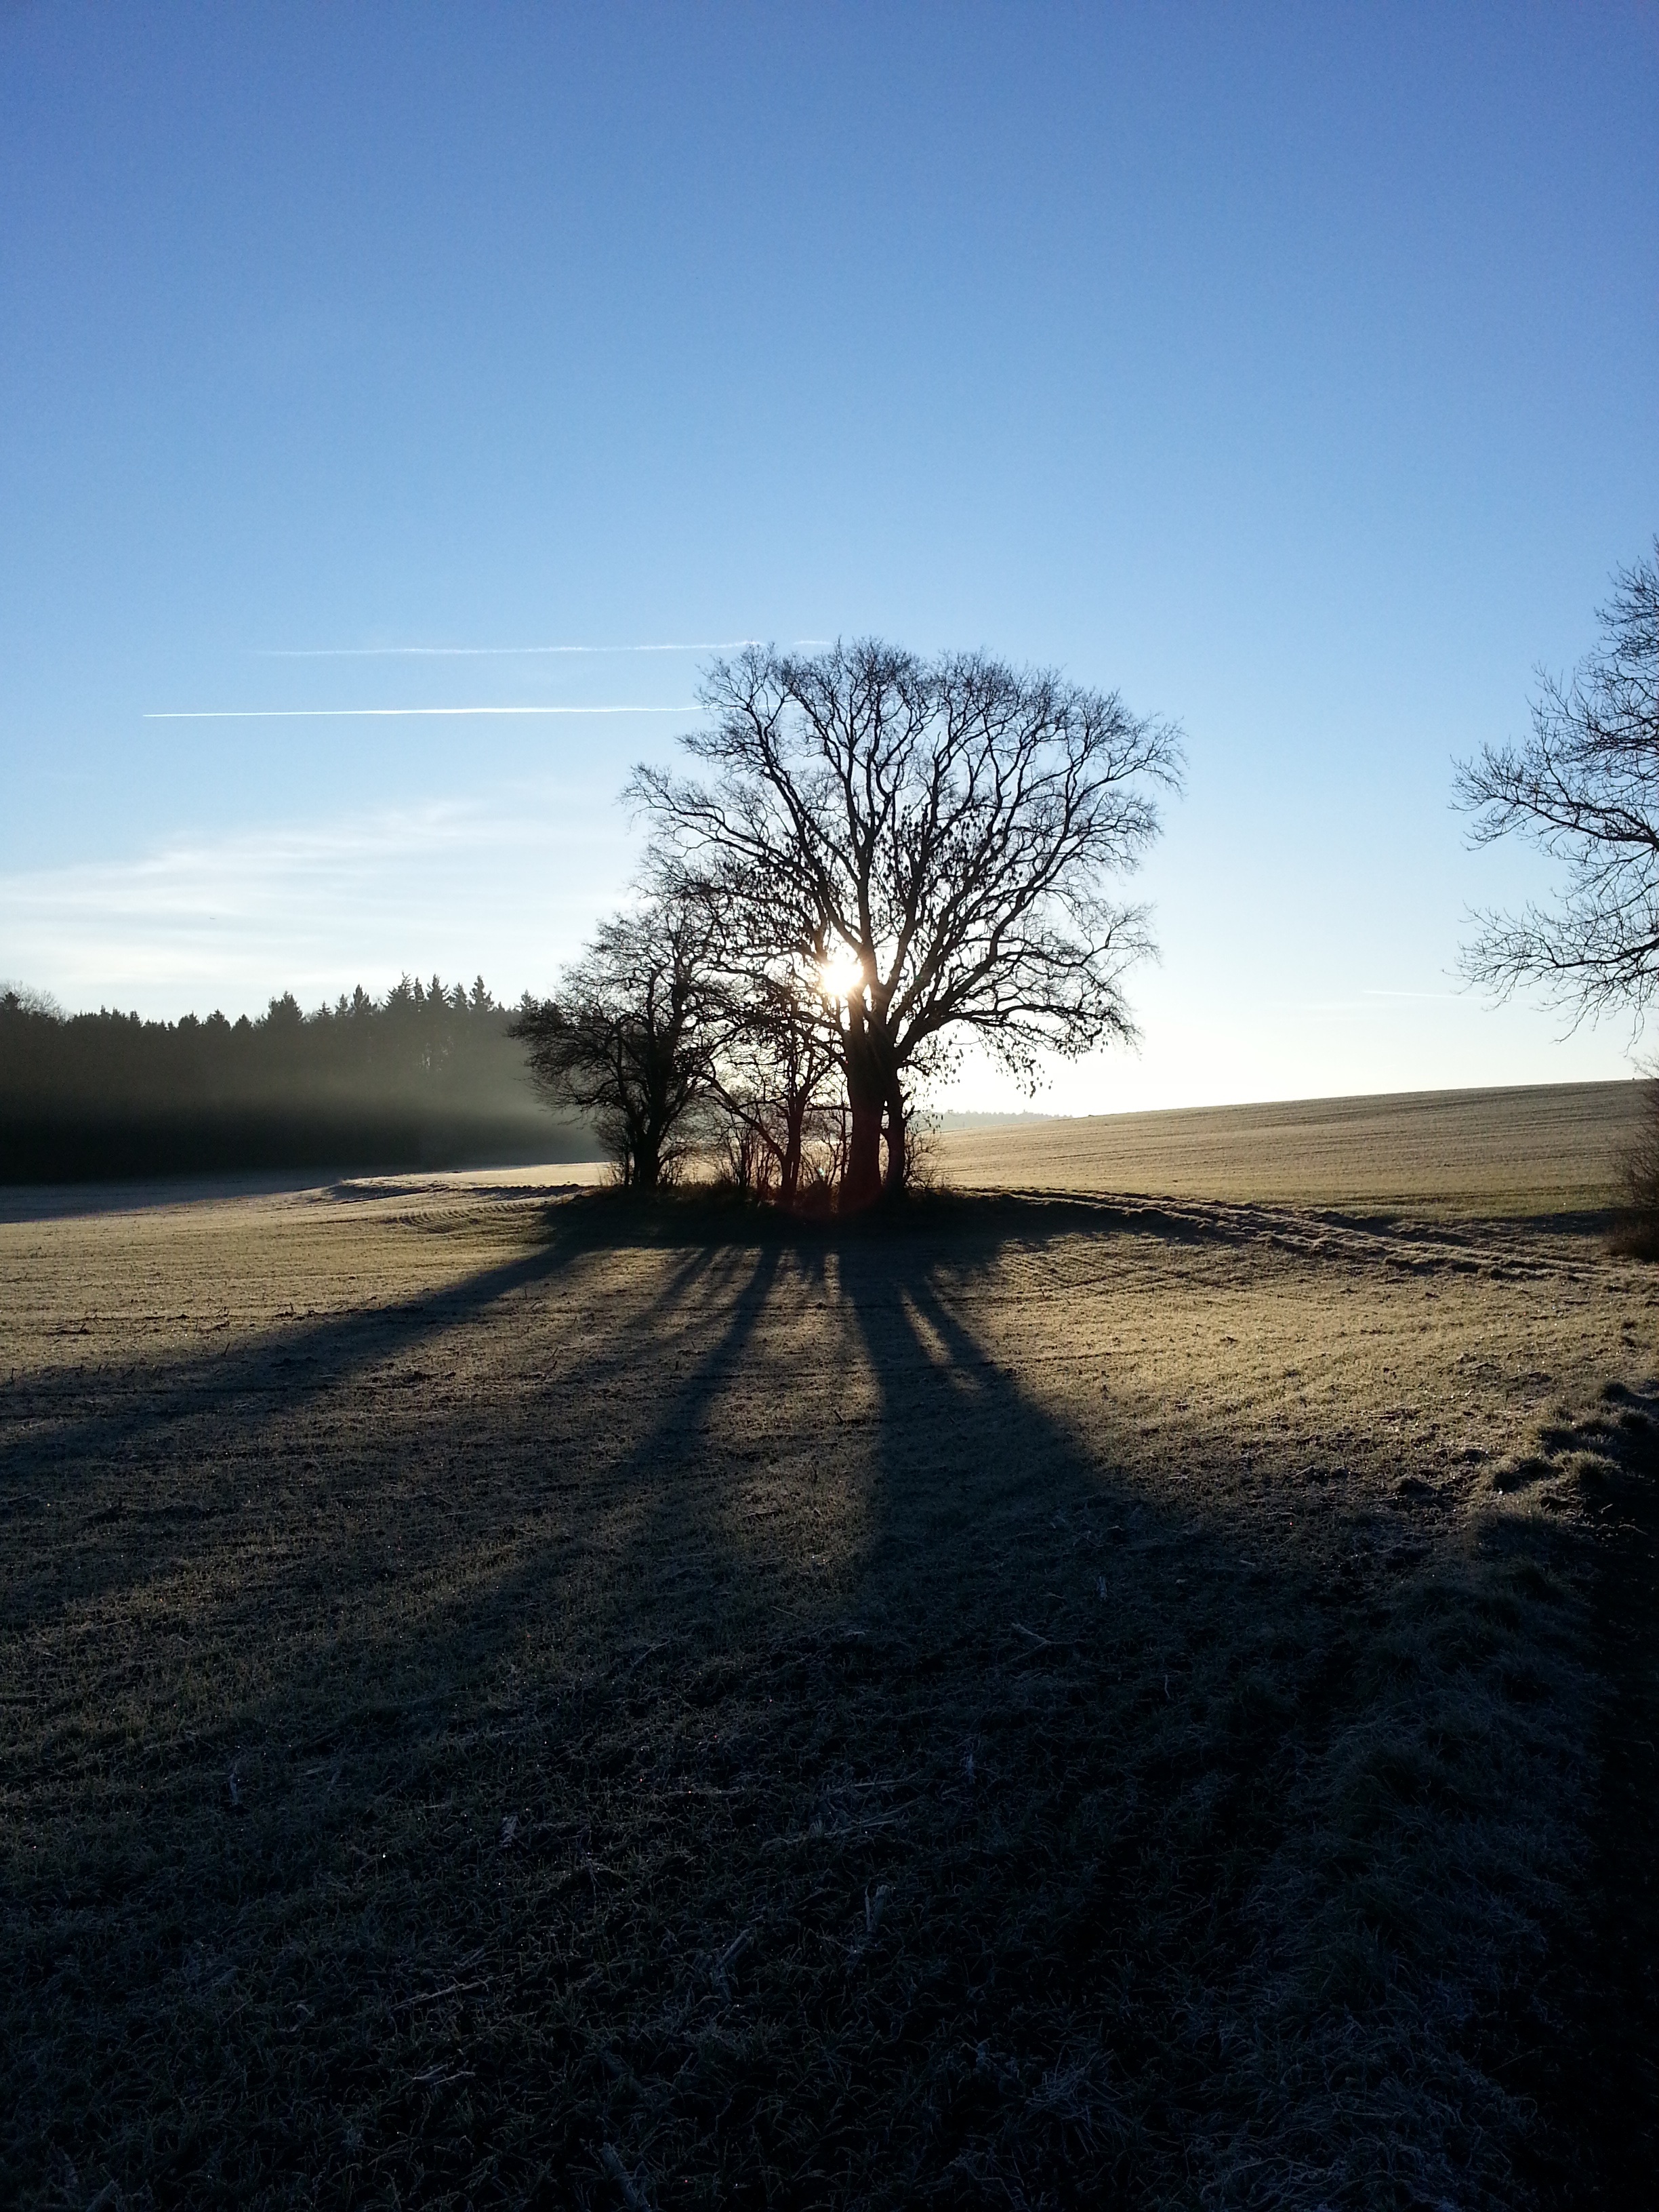
landscape, sea, coast, tree, nature, grass, horizon, winter, light, cloud, plant, sky, sun, sunrise, sunset, field, sunlight, morning, hill, wind, dawn, dusk, evening, season, majestic, life, habitat, rural area, natural environment, atmospheric phenomenon, woody plant